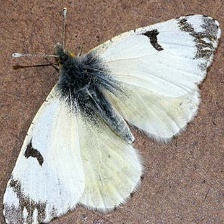
Species: LARGE MARBLE
Butterfly family (ImageNet category): cabbage_butterfly